Describe the emotion expressed in this image:  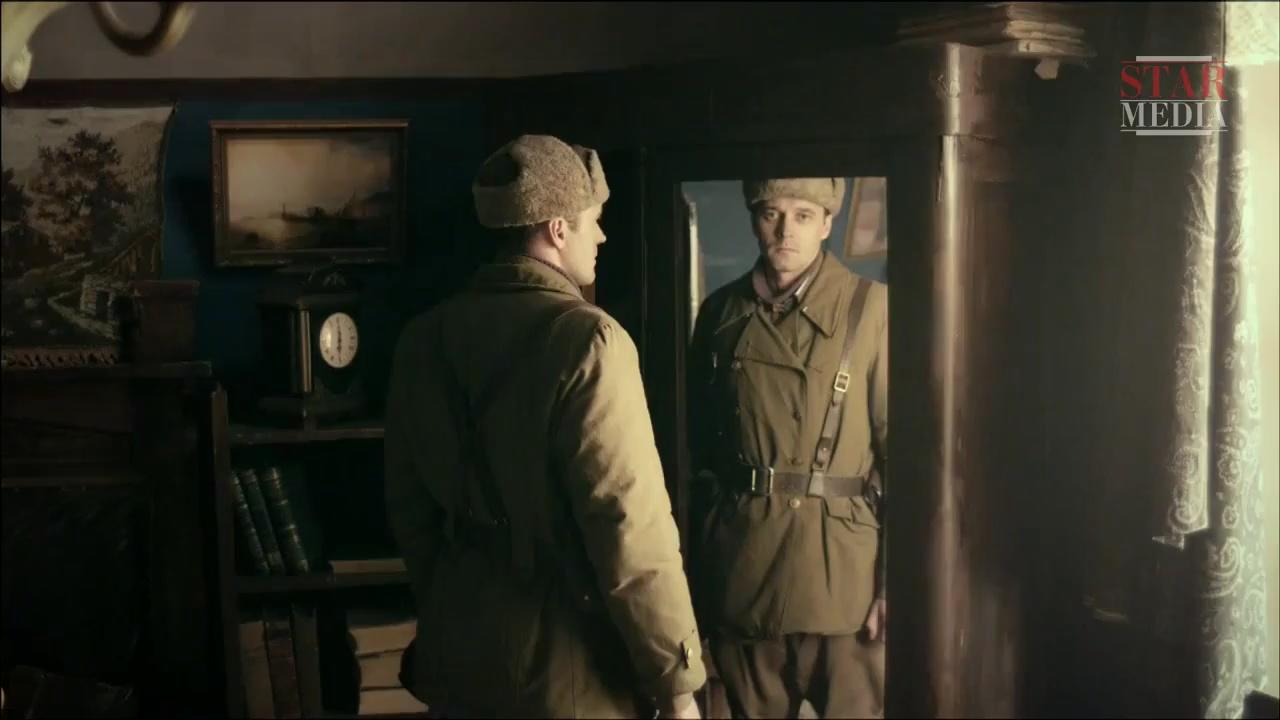
This person displays Suffering, valence and arousal with high intensity.